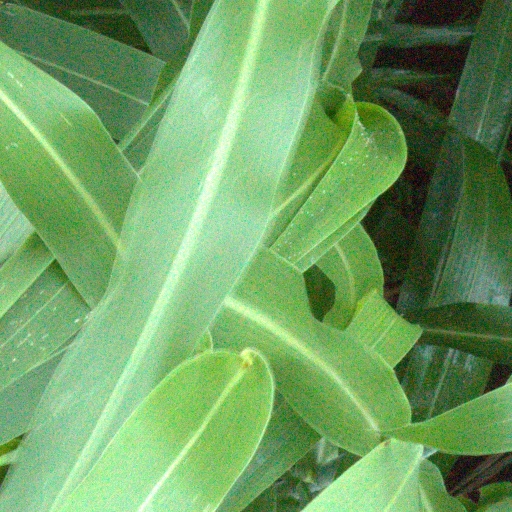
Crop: sorghum